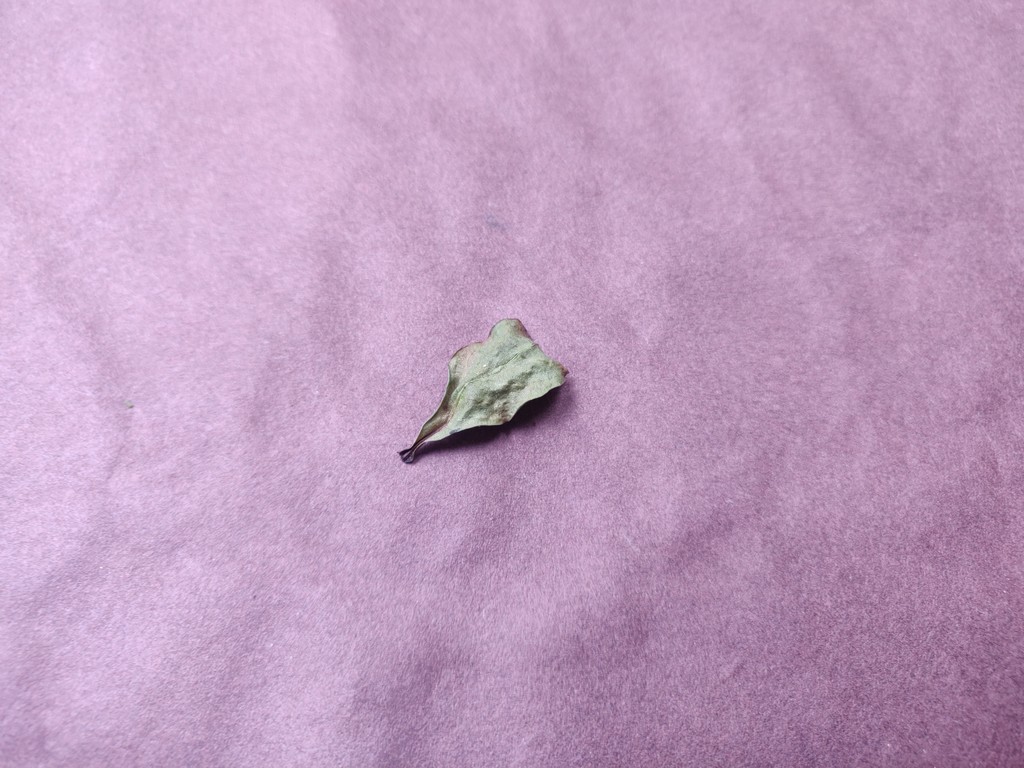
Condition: Dried
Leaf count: single
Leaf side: unknown